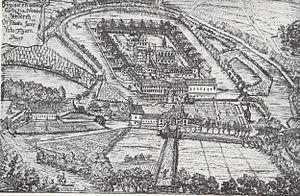
La chartreuse du Château-Notre-Dame est un ancien monastère de chartreux, fondé en 1476, à Wedderen, près de Dülmen, en Allemagne, une des dernières chartreuses établies au Moyen Âge.